Roy Ewans

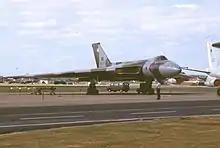
Vulcan in 1989

After WWII, he was attached to the Sixth United States Army Group to search for German aeronautical scientists.